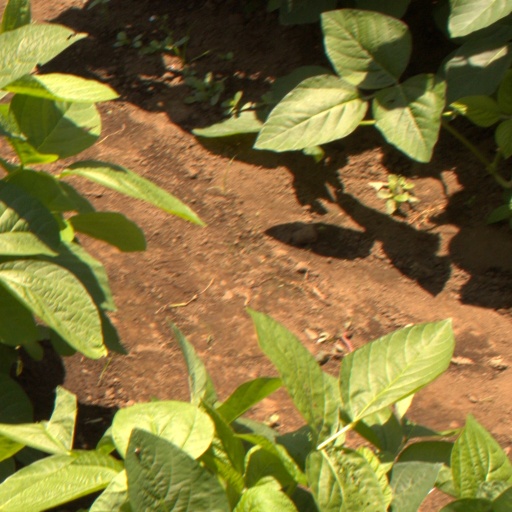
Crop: soybean